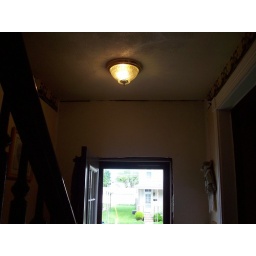
Light-Combination. The light in the ceiling and the light coming through the glass door create a combination of both natural and un-natural light.